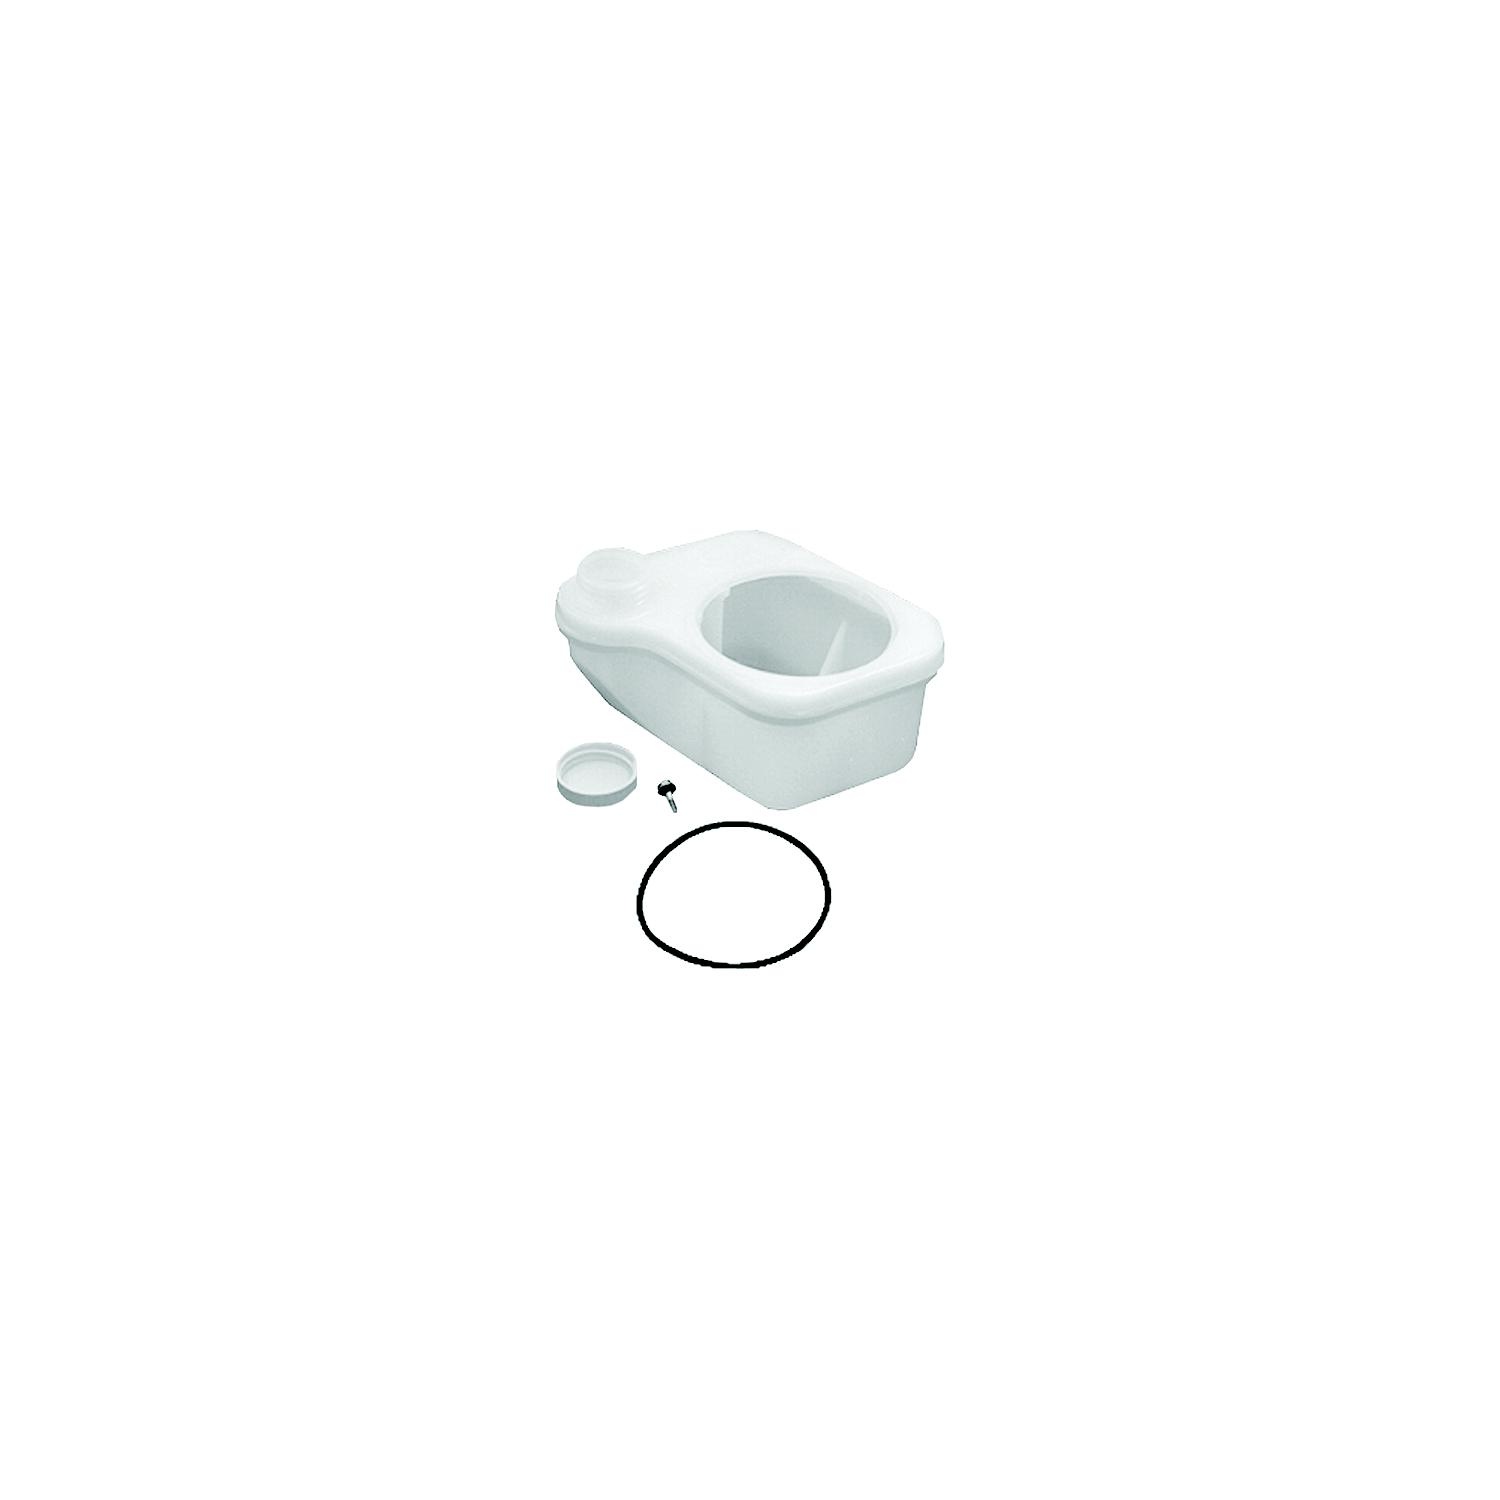
Mercruiser Reservoir Kit
Fits: Arco 6275 Replaces: Mercruiser 18525A1Includes: Reservoir, cap, o-ring & mounting screw
Brand: Arco
Category: Vehicles & Parts > Vehicle Parts & Accessories > Watercraft Parts & Accessories > Watercraft Fuel Systems > Watercraft Fuel Tanks & Parts